George Washington Grover House

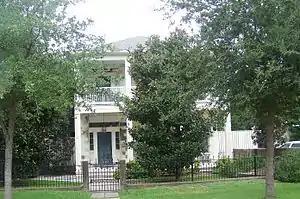
The Grover House in 2016

Thanks to relatively stable ownership and the preservation projects, the Grover House retains a remarkable amount of its original integrity. A substantial rehabilitation project during the 1990s included restoration of some distinctive features of the house, including its scored stucco. Some mid-century alterations, including changes to the east elevation of the house, were replaced with features from the house's original design.